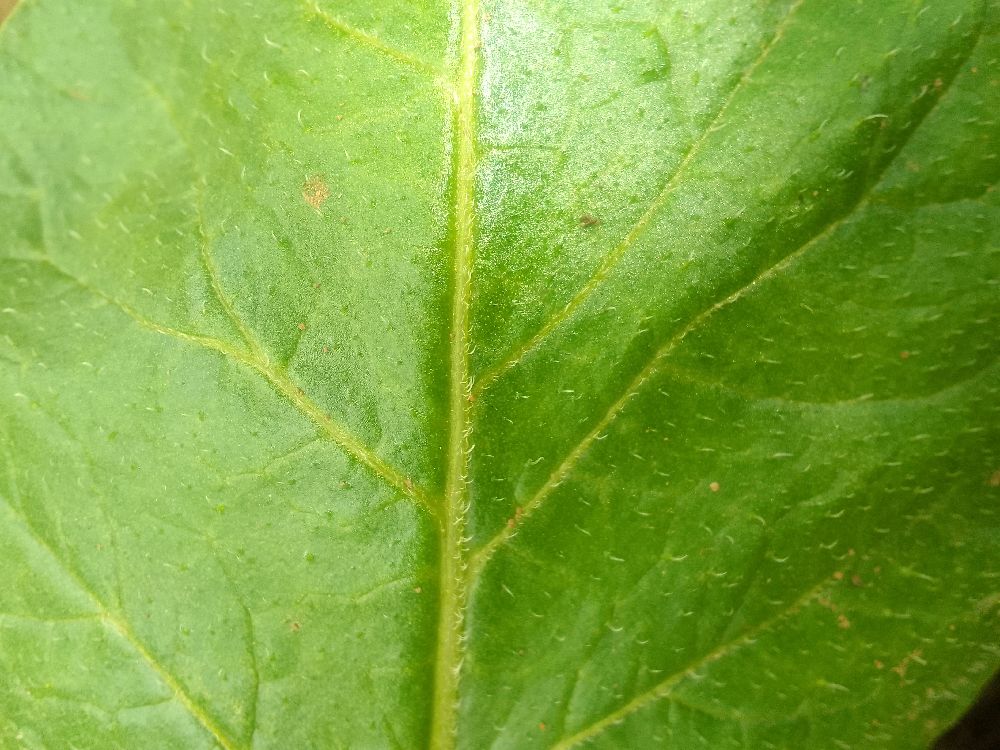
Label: Healthy